Gerardus Beekman

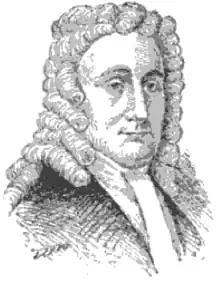

Gerardus Willemse Beekman (c. August 1653 – October 10, 1723) was a wealthy physician, land owner, and colonial governor of the Province of New York.